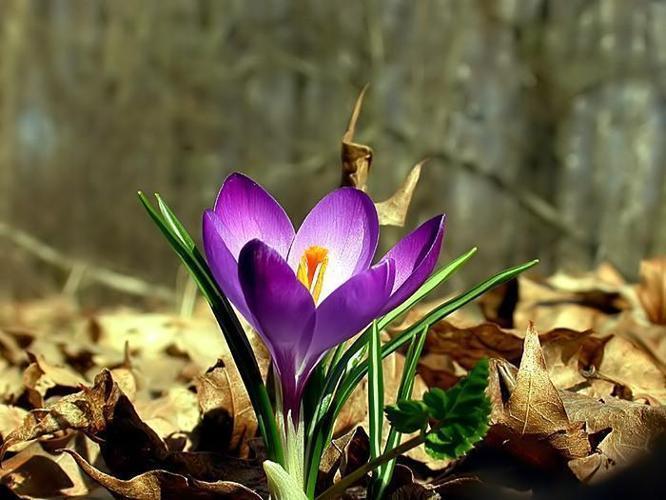
Flower: Crocus